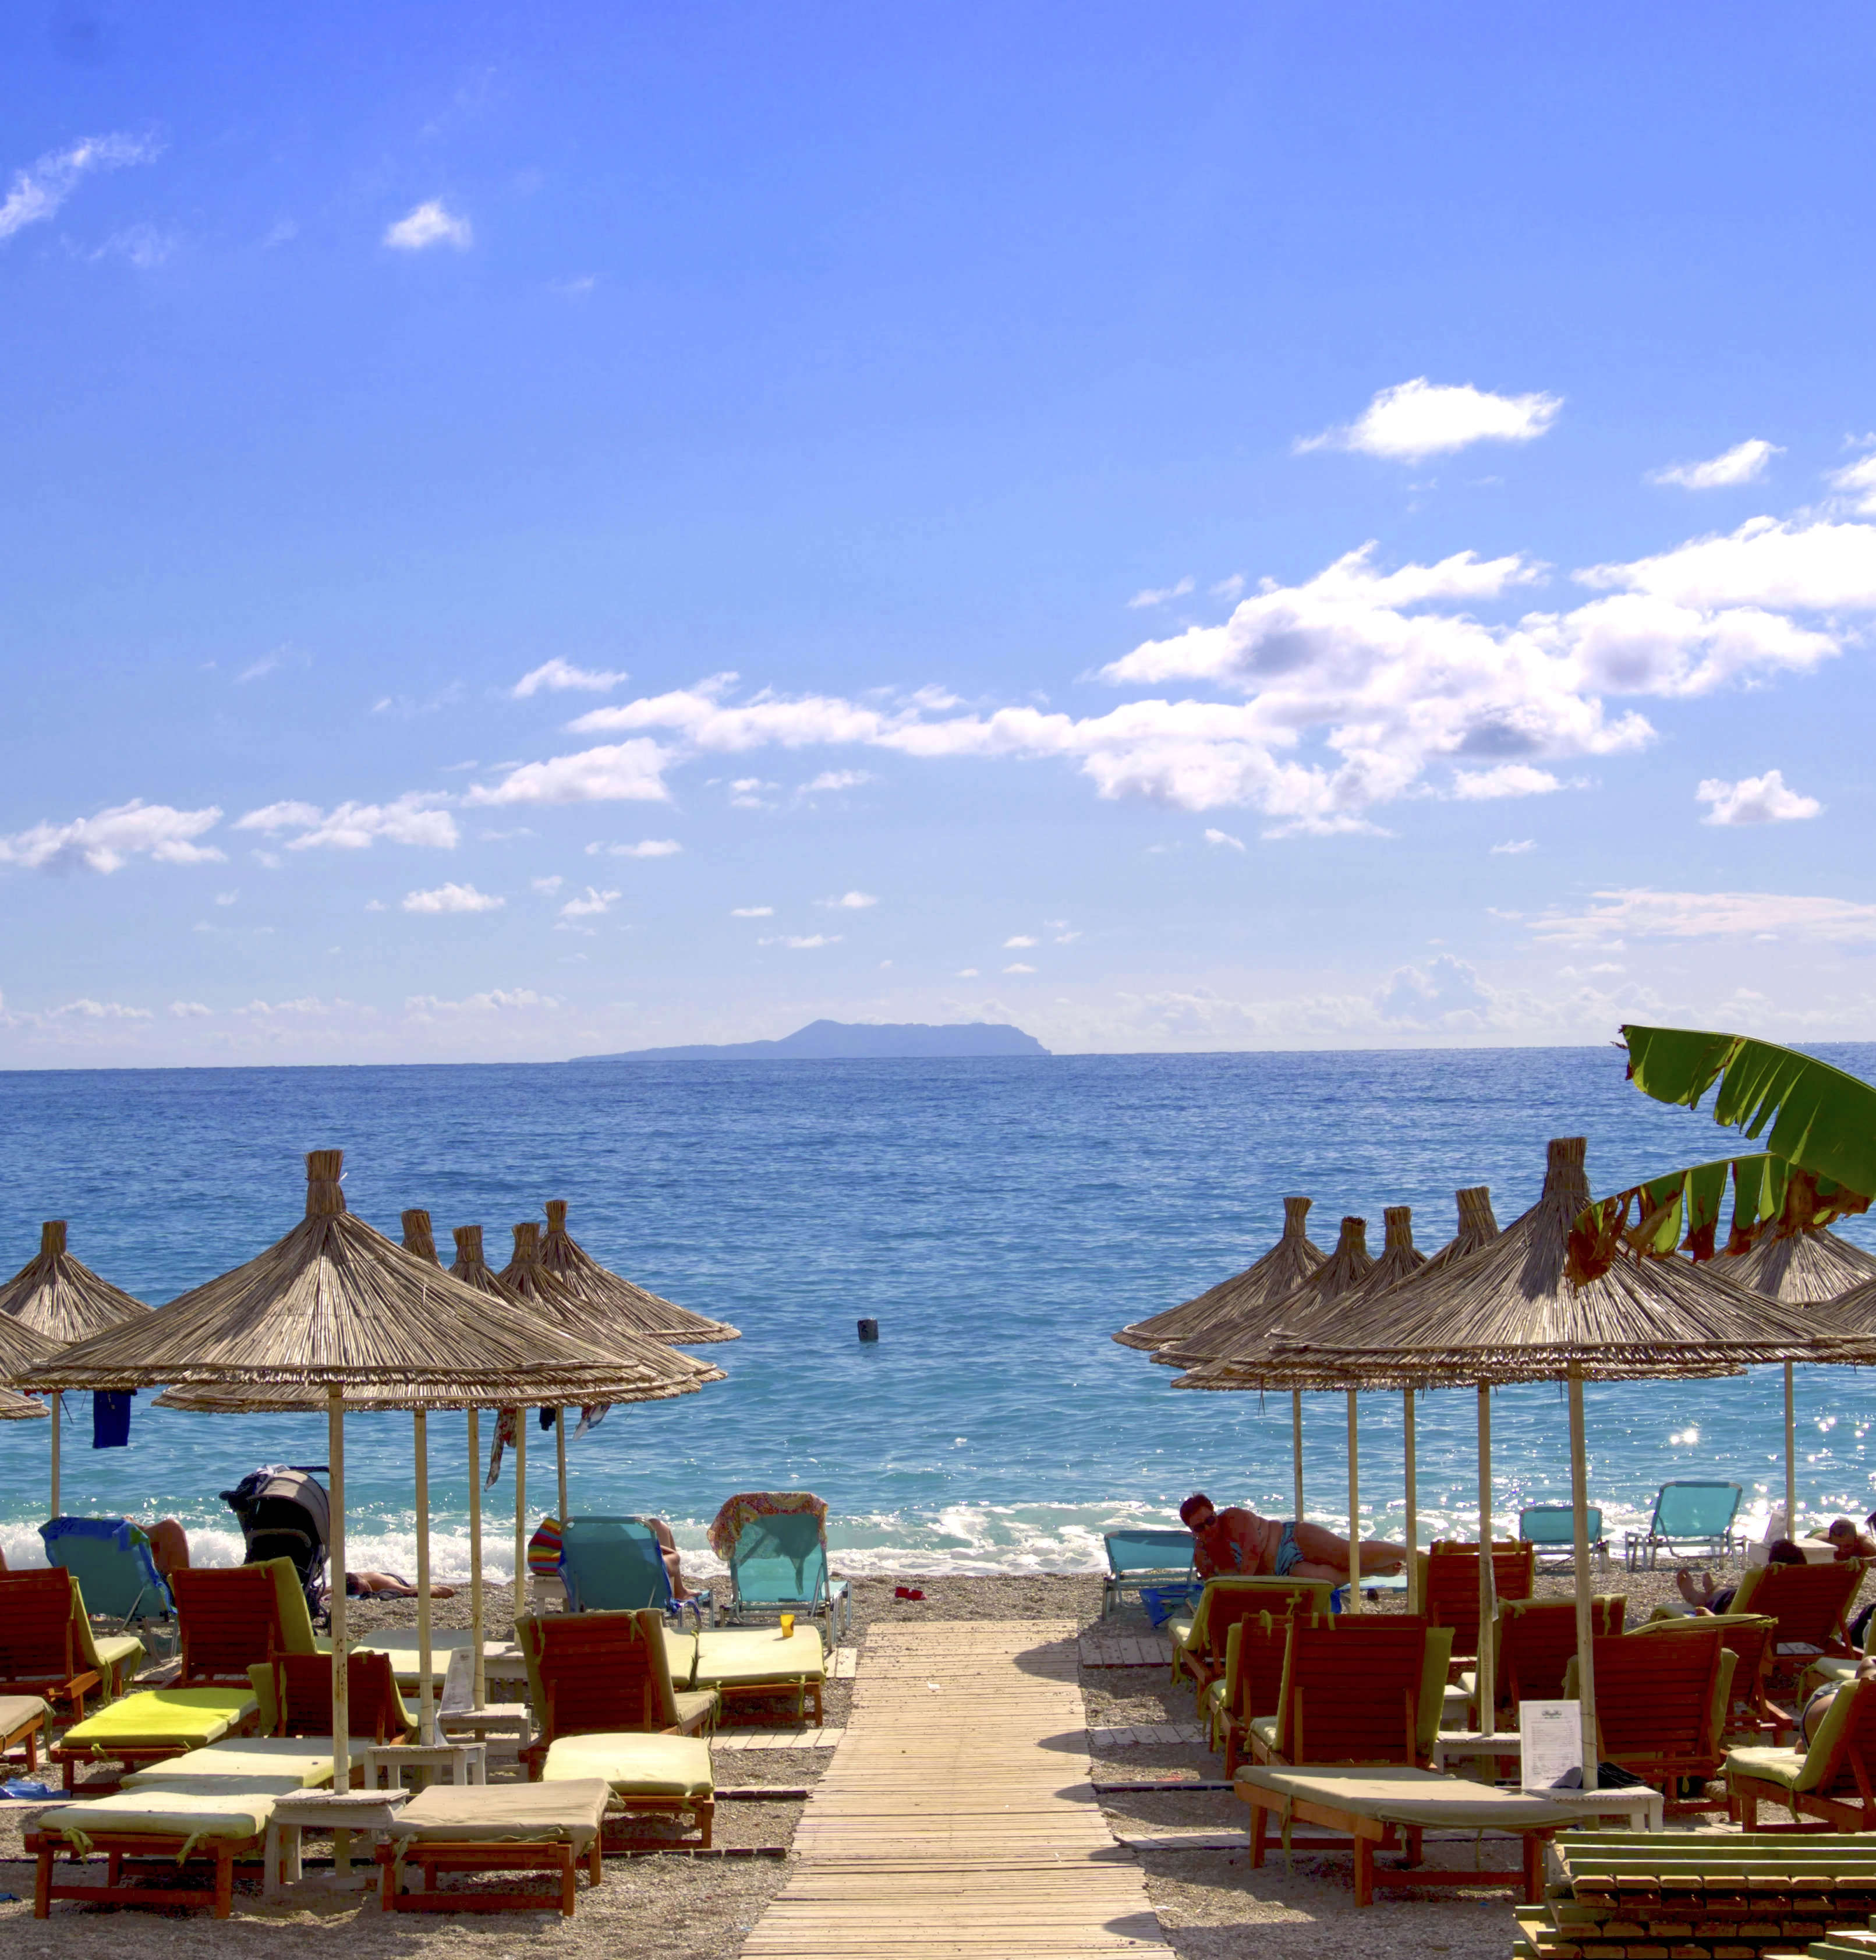
beach, sea, coast, water, sand, ocean, summer, vacation, travel, idyllic, tropical, umbrella, bay, tourism, leisure, seashore, body of water, relaxation, turquoise, hotel, resort, caribbean, exotic, albania, dh rmi